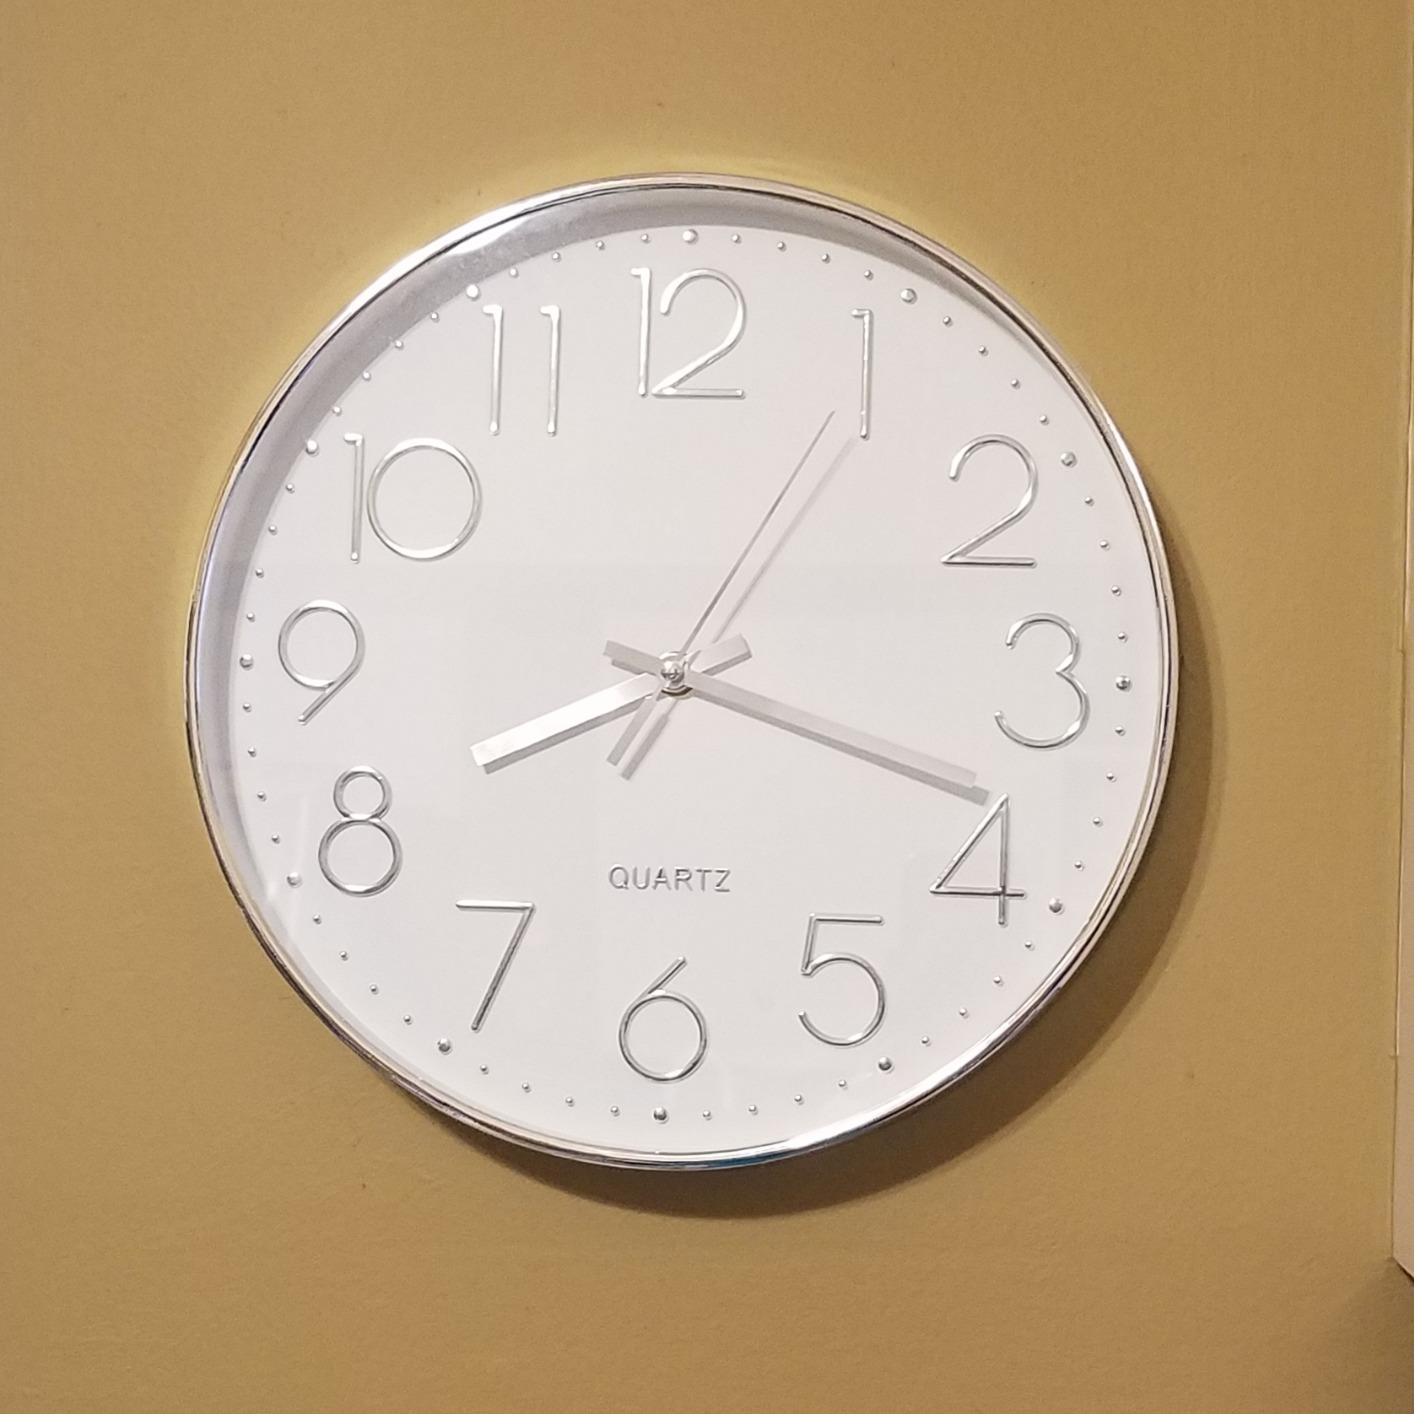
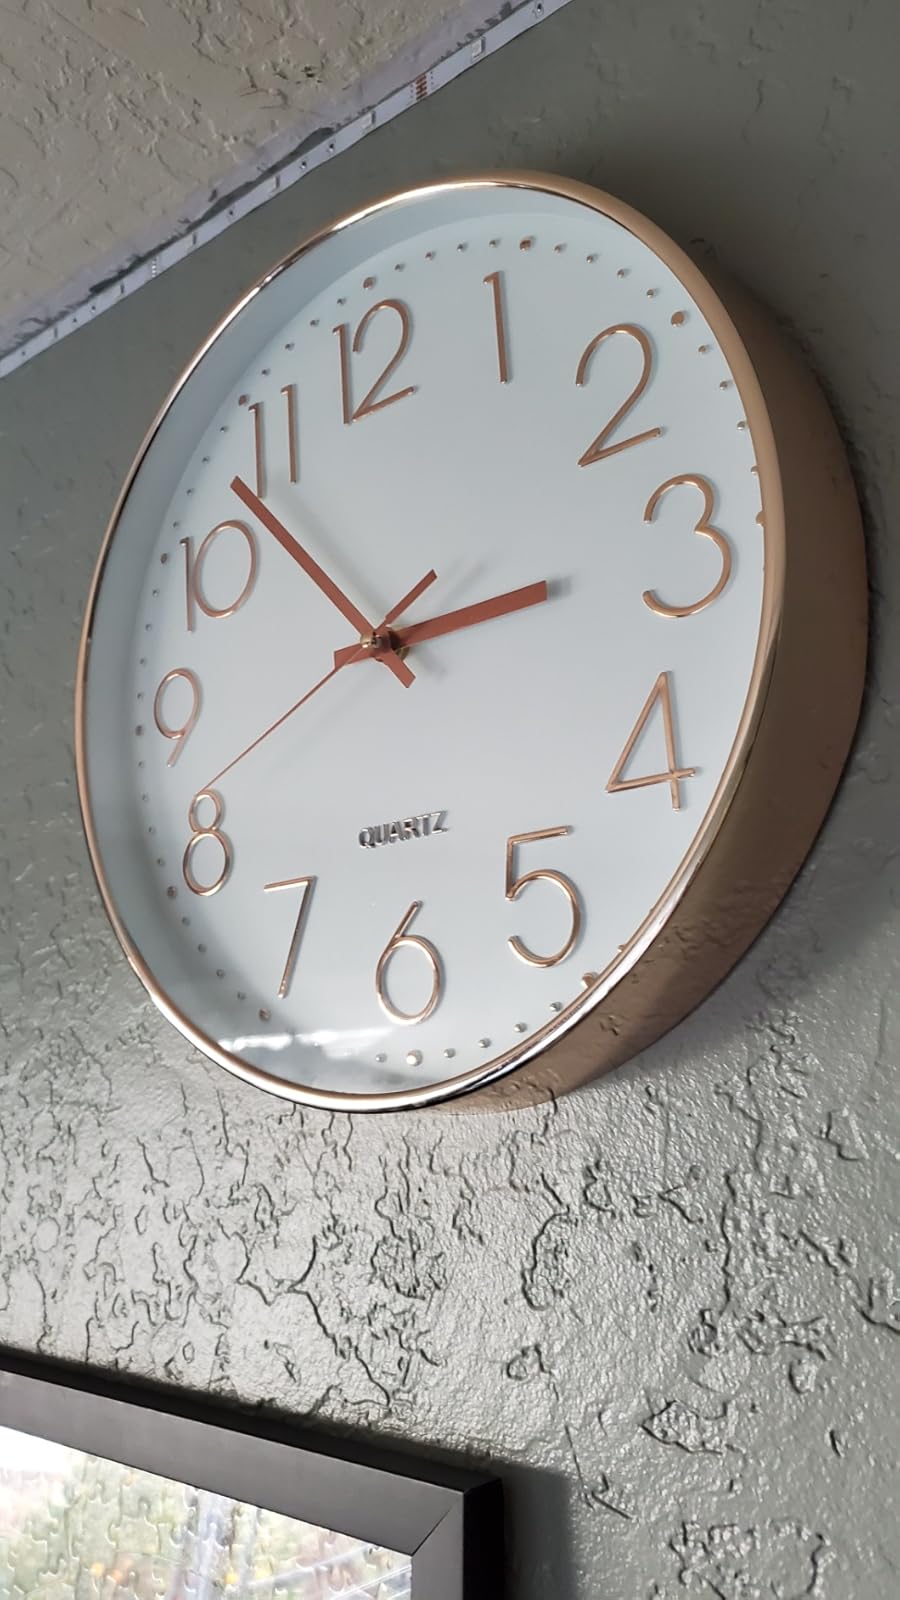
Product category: clock
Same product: no